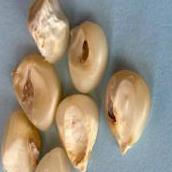
Maize quality: Bad